Argentina

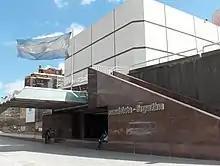
Headquarters of the Channel 7, the first television station in the country

Healthcare is provided through a combination of employer and labour union-sponsored plans ("Obras Sociales"), government insurance plans, public hospitals and clinics and through private health insurance plans. Healthcare cooperatives number over 300 (of which 200 are related to labour unions) and provide healthcare for half the population; the national INSSJP (popularly known as PAMI) covers nearly all of the five million senior citizens.